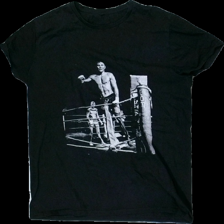
View: front
Type: T-shirt
Category: Men
Brand: Not in the list
Colors: Black, Grey
Material: 100% Cotton
Pattern: Other
Cut: Loose
Size: XXL
Season: All
Price range: 50-100
Recommended usage: Reuse
Description: Black t-shirt with print